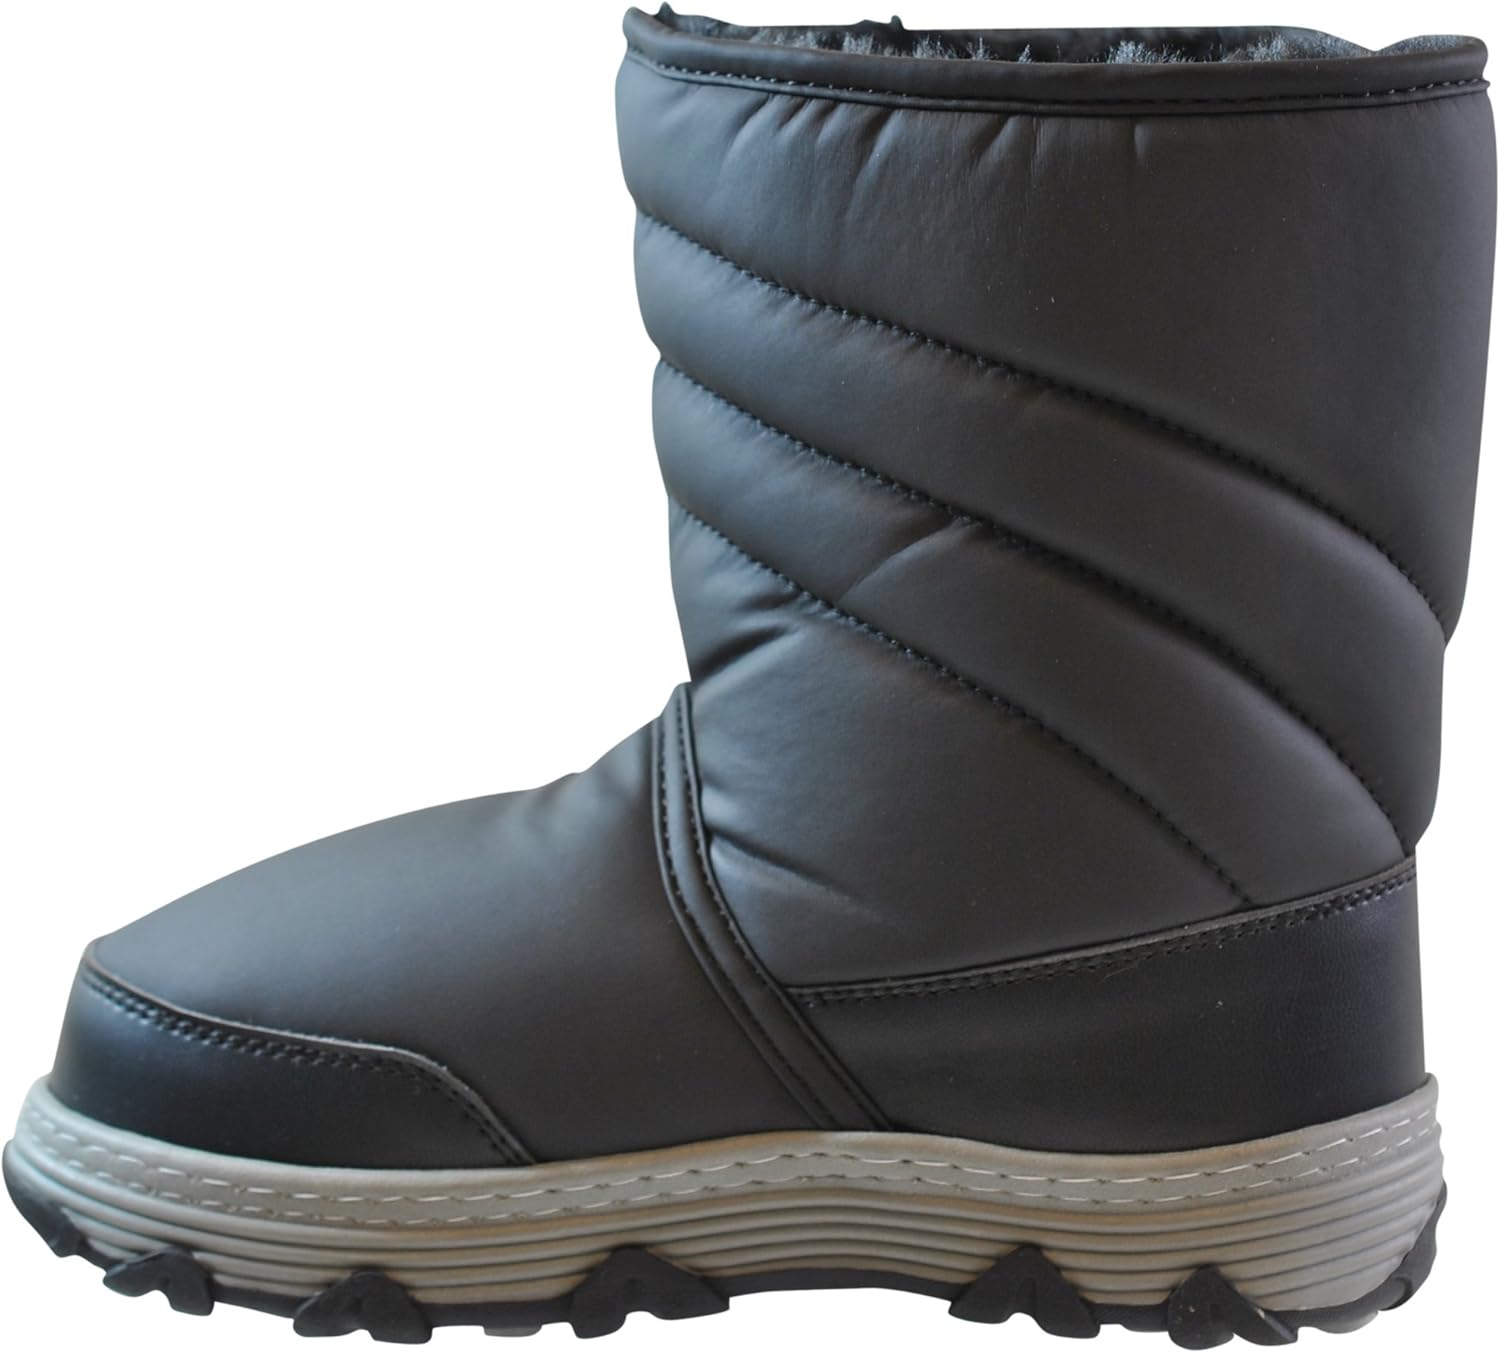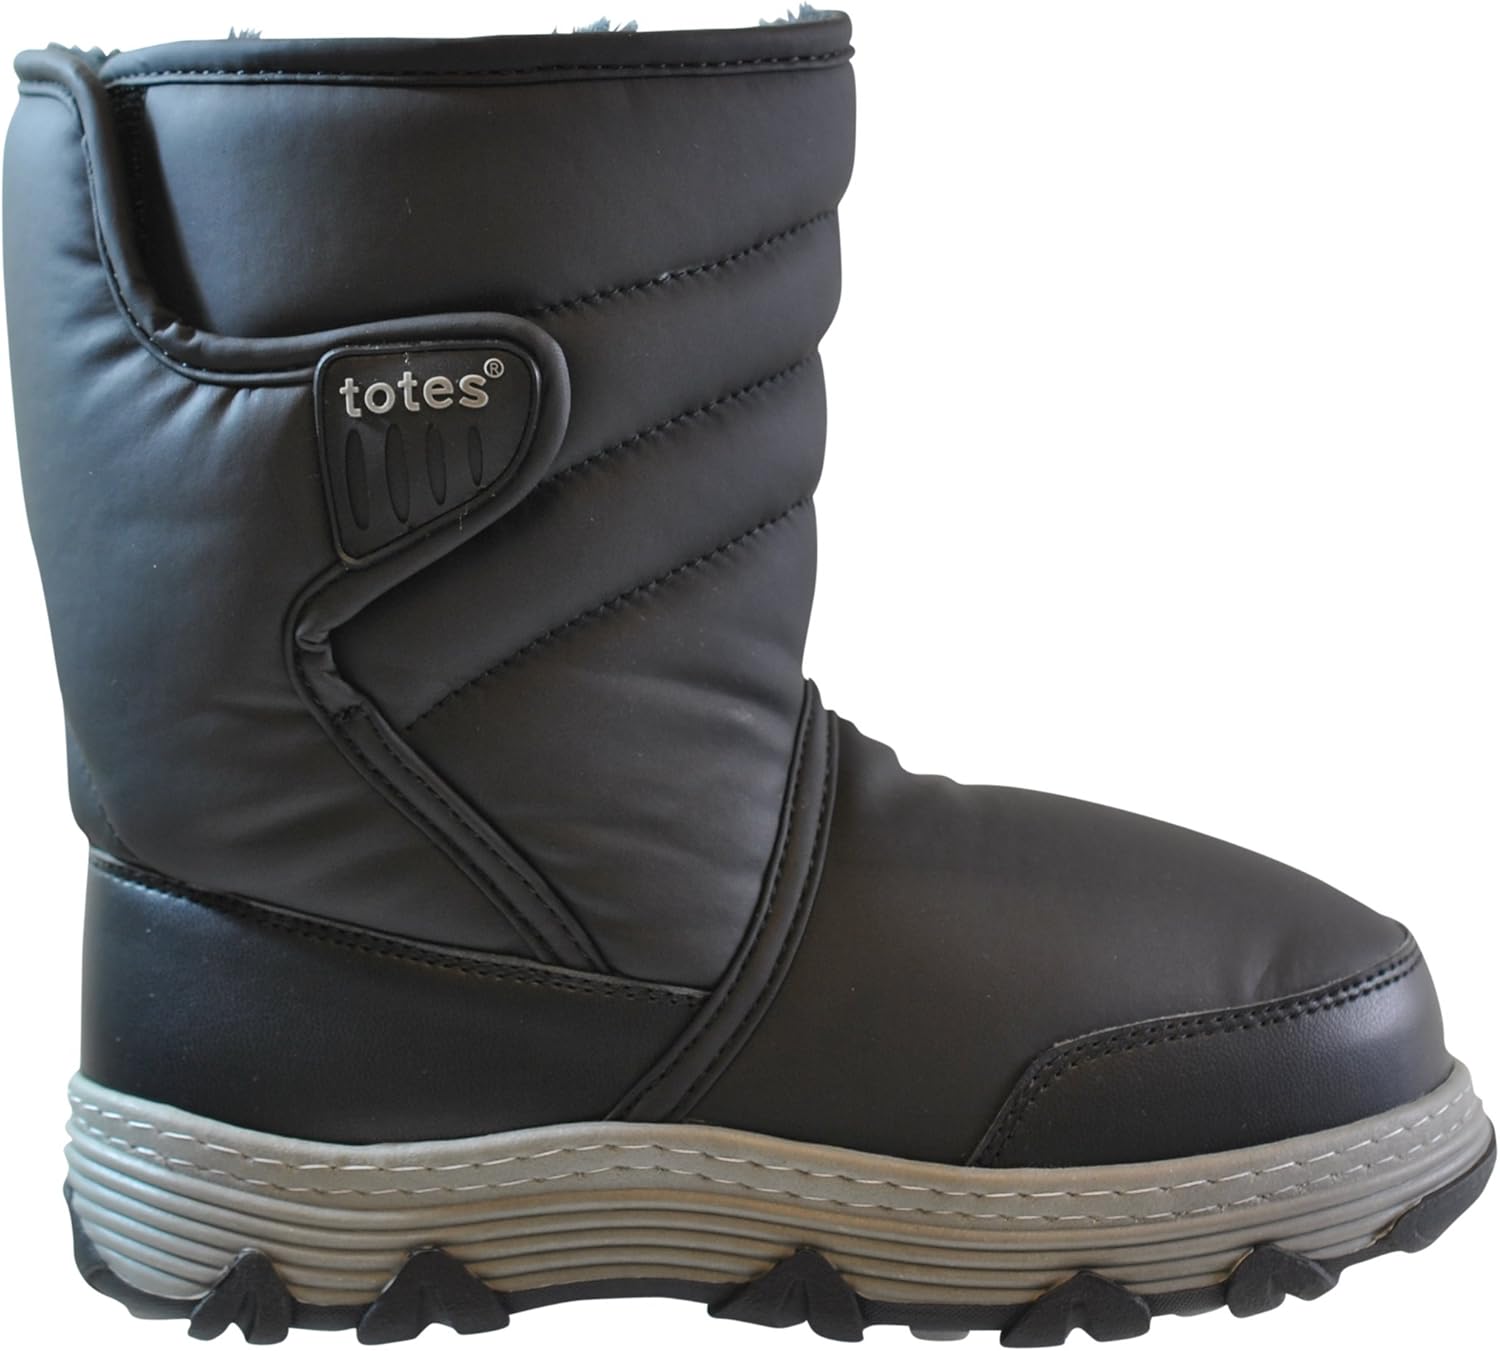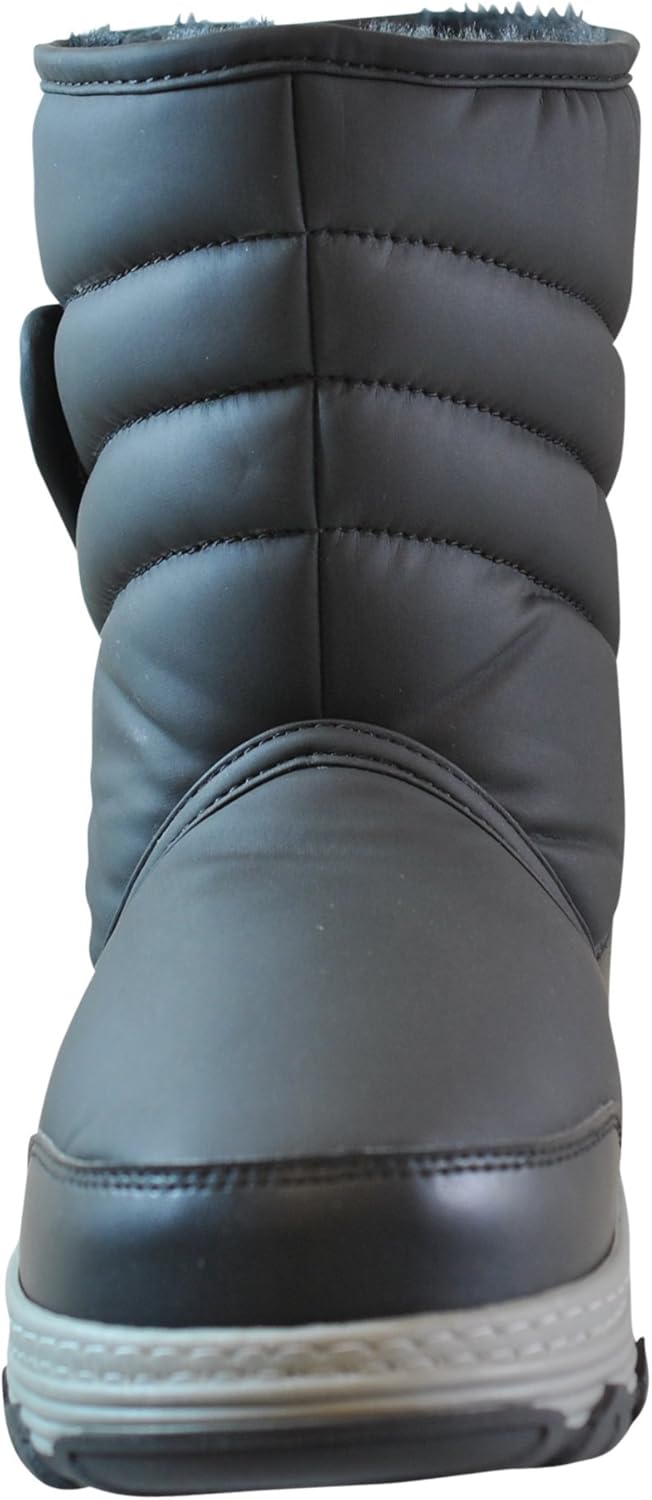
totes Kids Vana Waterproof Snow Boots for Boys and Girls
Category: AMAZON FASHION
These durable rubber shell boots will provide all day comfort and warmth. The weather resilient material is designed to resist every puddle and snow bank, promising relief and warmth all winter long. The Velcro closure provides the perfect fit. The rubber shell material ensures a waterproof foot and the thick ridged sole protects their feet from the toughest, most slippery surfaces
Features: 100% Synthetic | Imported | Rubber sole | Thick Rubber Sole to Protect From the Elements | Faux Fur Lining For Added Warmth | Velcro Closure For That Perfect Fit | Temperature Rated: Tested To Withstand Temperatures Of Up To -20°F (20 Degrees Below Zero)